Sadler's Wells Theatre

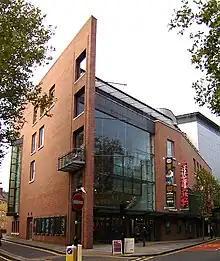
exterior of modern theatre building in red brick and glass

Since 1914 the theatre proprietor and philanthropist Lilian Baylis had run drama and opera companies at her south London theatre, the Old Vic, with cheap prices aimed at attracting a local, working-class audience. In 1925 she began a campaign to reopen the derelict Sadler's Wells on a similar basis. She raised the necessary funds and the new theatre was designed by F.G.M. Chancellor, who had succeeded Frank Matcham as senior partner of Matcham and Co..